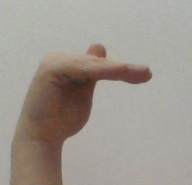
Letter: khaa